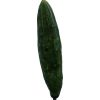
Label: Cucumber 3